Jamil Hasanli

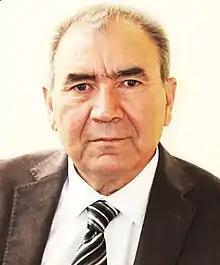
Hasanli in 2014

Jamil Poladkhan oghlu Hasanli (born 15 January 1952) is an Azerbaijani historian, author and politician. He served as a professor at Baku State University in 1993–2011 and as a professor at Khazar University in 2011–2013. He was an advisor to the President of Azerbaijan in 1993 and served two terms in the Parliament of Azerbaijan between 2000 and 2010. He was the main opposition candidate in the 2013 Azerbaijani presidential election where he came in second with 5.53% of votes. He has been the leader of National Council of Democratic Forces of Azerbaijan since 2013.